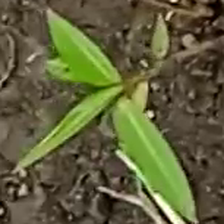
Weed species: Moti_dudhi(Euphorbia_geneculata_L)